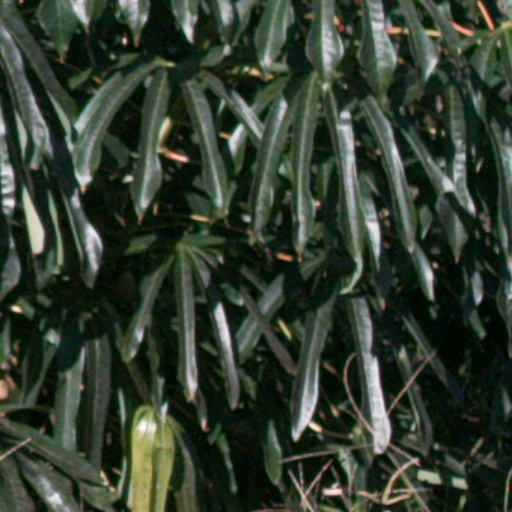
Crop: cassava